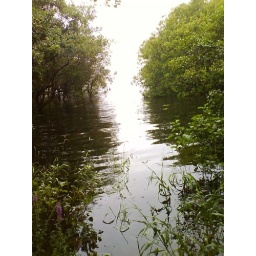
sky in water - Kyllarney 08 Ireland